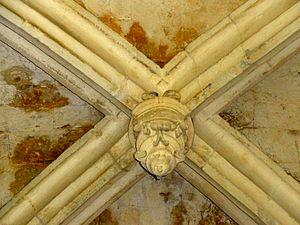
L'église Saint-Georges est une église catholique paroissiale située à Ully-Saint-Georges, en France. C'est un vaste édifice assez complexe, qui se compose de parties issues, pour l'essentiel, de trois époques distinctes, à savoir la période romane tardive ; la période gothique rayonnante ; et la période gothique flamboyante. Hormis deux pans de mur en opus spicatum qui remontent potentiellement au XIᵉ siècle, les parties les plus anciennes sont le transept et la première travée des deux bas-côtés du chœur. Le maître d'œuvre a fait appel à une technique de construction novatrice, le voûtement d'ogives, avec des nervures retombant sur des piliers cantonnés, qui préfigurent le style gothique. Ainsi, l'église Saint-Georges fait partie des quarante églises du département qui possèdent des voûtes d'ogives antérieures au milieu du XIIᵉ siècle. À Ully-Saint-Georges, ces voûtes sont au nombre de cinq ; en effet, les absidioles et le vaisseau central du chœur sont reconstruites pour une seconde fois au XIIIᵉ siècle. Mais dans un premier temps, le clocher reçoit son étage de beffroi, au début du XIIIᵉ siècle, et la nef est pourvue d'un nouveau portail abrité sous un porche voûté d'ogives.